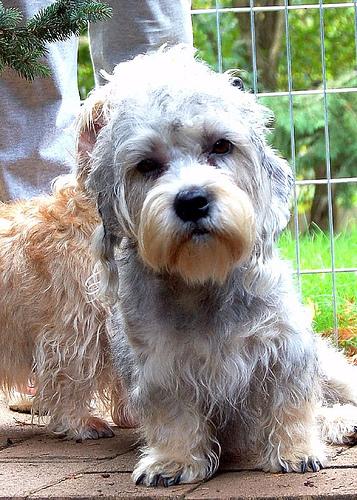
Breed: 211-n000052-Dandie_Dinmont